Hans Bergen

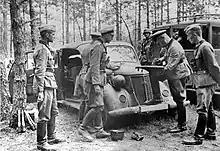
Hans Bergen (with a map on his knee) gives orders to his officers on the Eastern Front (August 1941)

Hans Bergen (5 March 1890 – 17 February 1957) was a German general during World War II who commanded several divisions. He was a recipient of the Knight's Cross of the Iron Cross of Nazi Germany.